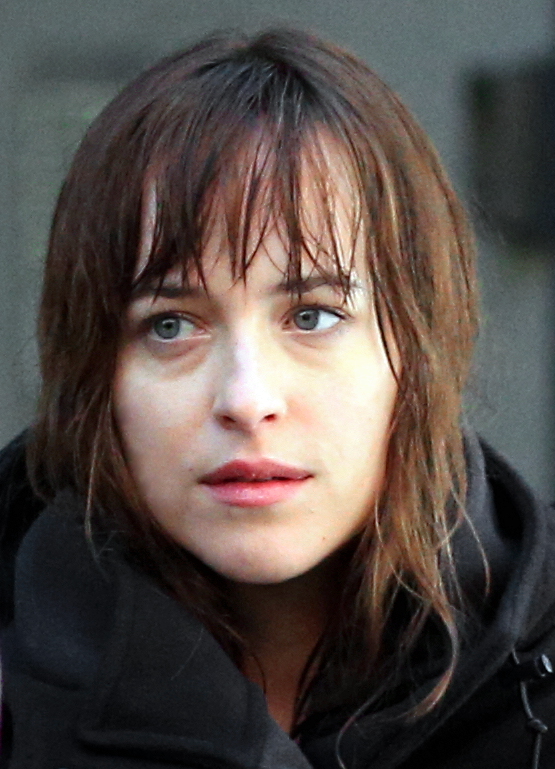
ดาโคตา จอห์นสัน

| name = ดาโกตา จอห์นสัน
| image = Dakota Johnson 2014 (cropped).jpg
| image_size = 200px
| caption = ในกองถ่าย "ฟิฟตีเชดส์ออฟเกรย์" มกราคม ค.ศ. 2014
| birth_place = ออสติน สหรัฐ
| occupation = นางแบบ, นักแสดง
| years_active = 1999–ปัจจุบัน
ดาโกตา จอห์นสัน (; เกิด 4 ตุลาคม ค.ศ. 1989) เป็นนางแบบแฟชั่นและนักแสดงชาวอเมริกัน
== ช่วงต้นของชีวิต ==
จอห์นสันเกิดในออสติน|เมืองออสติน สหรัฐอเมริกา และเป็นลูกสาวของนักแสดงภาพยนตร์ชายดอน จอห์นสัน และนักแสดงภาพยนตร์หญิงเมลานี กริฟฟิธ ต่อมาได้เข้าวงการนางแบบแฟชั่นและนักแสดงตามพี่ชาย พี่สาว และความฝันของเธอ
== ผลงาน ==
== อ้างอิง ==
== แหล่งข้อมูลอื่น ==
*
* แฟนเพจของดาโกต้าไทยแลนด์
หมวดหมู่:บุคคลที่เกิดในปี พ.ศ. 2532
หมวดหมู่:นักแสดงภาพยนตร์หญิงชาวอเมริกัน
หมวดหมู่:ชาวอเมริกันเชื้อสายนอร์เวย์
หมวดหมู่:ชาวอเมริกันเชื้อสายสวีเดน
หมวดหมู่:บุคคลที่ยังมีชีวิตอยู่
หมวดหมู่:นักแสดงหญิงชาวอเมริกันในศตวรรษที่ 21